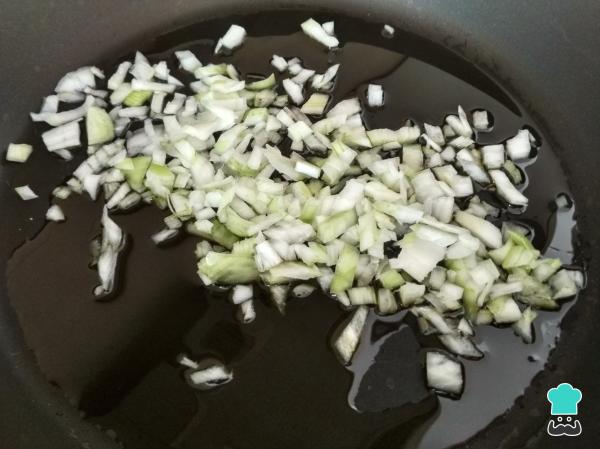
Mientras, picamos la cebolla y la sofreímos en una sartén con un poco de aceite de oliva.